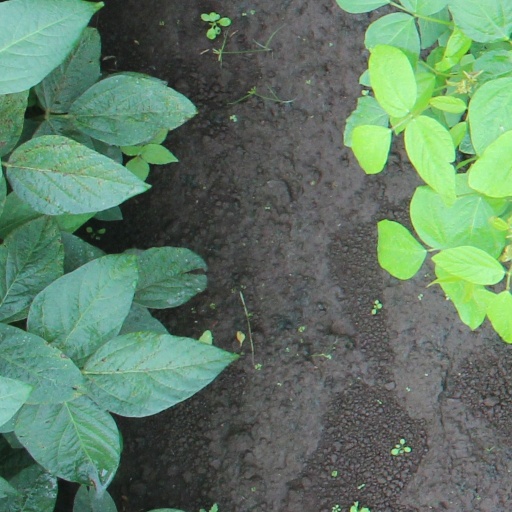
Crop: soybean